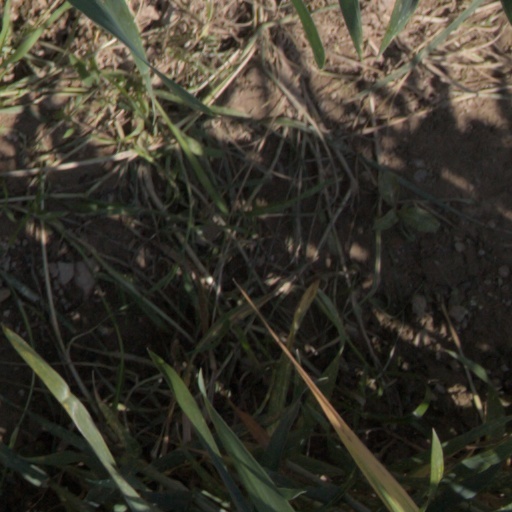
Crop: wheat